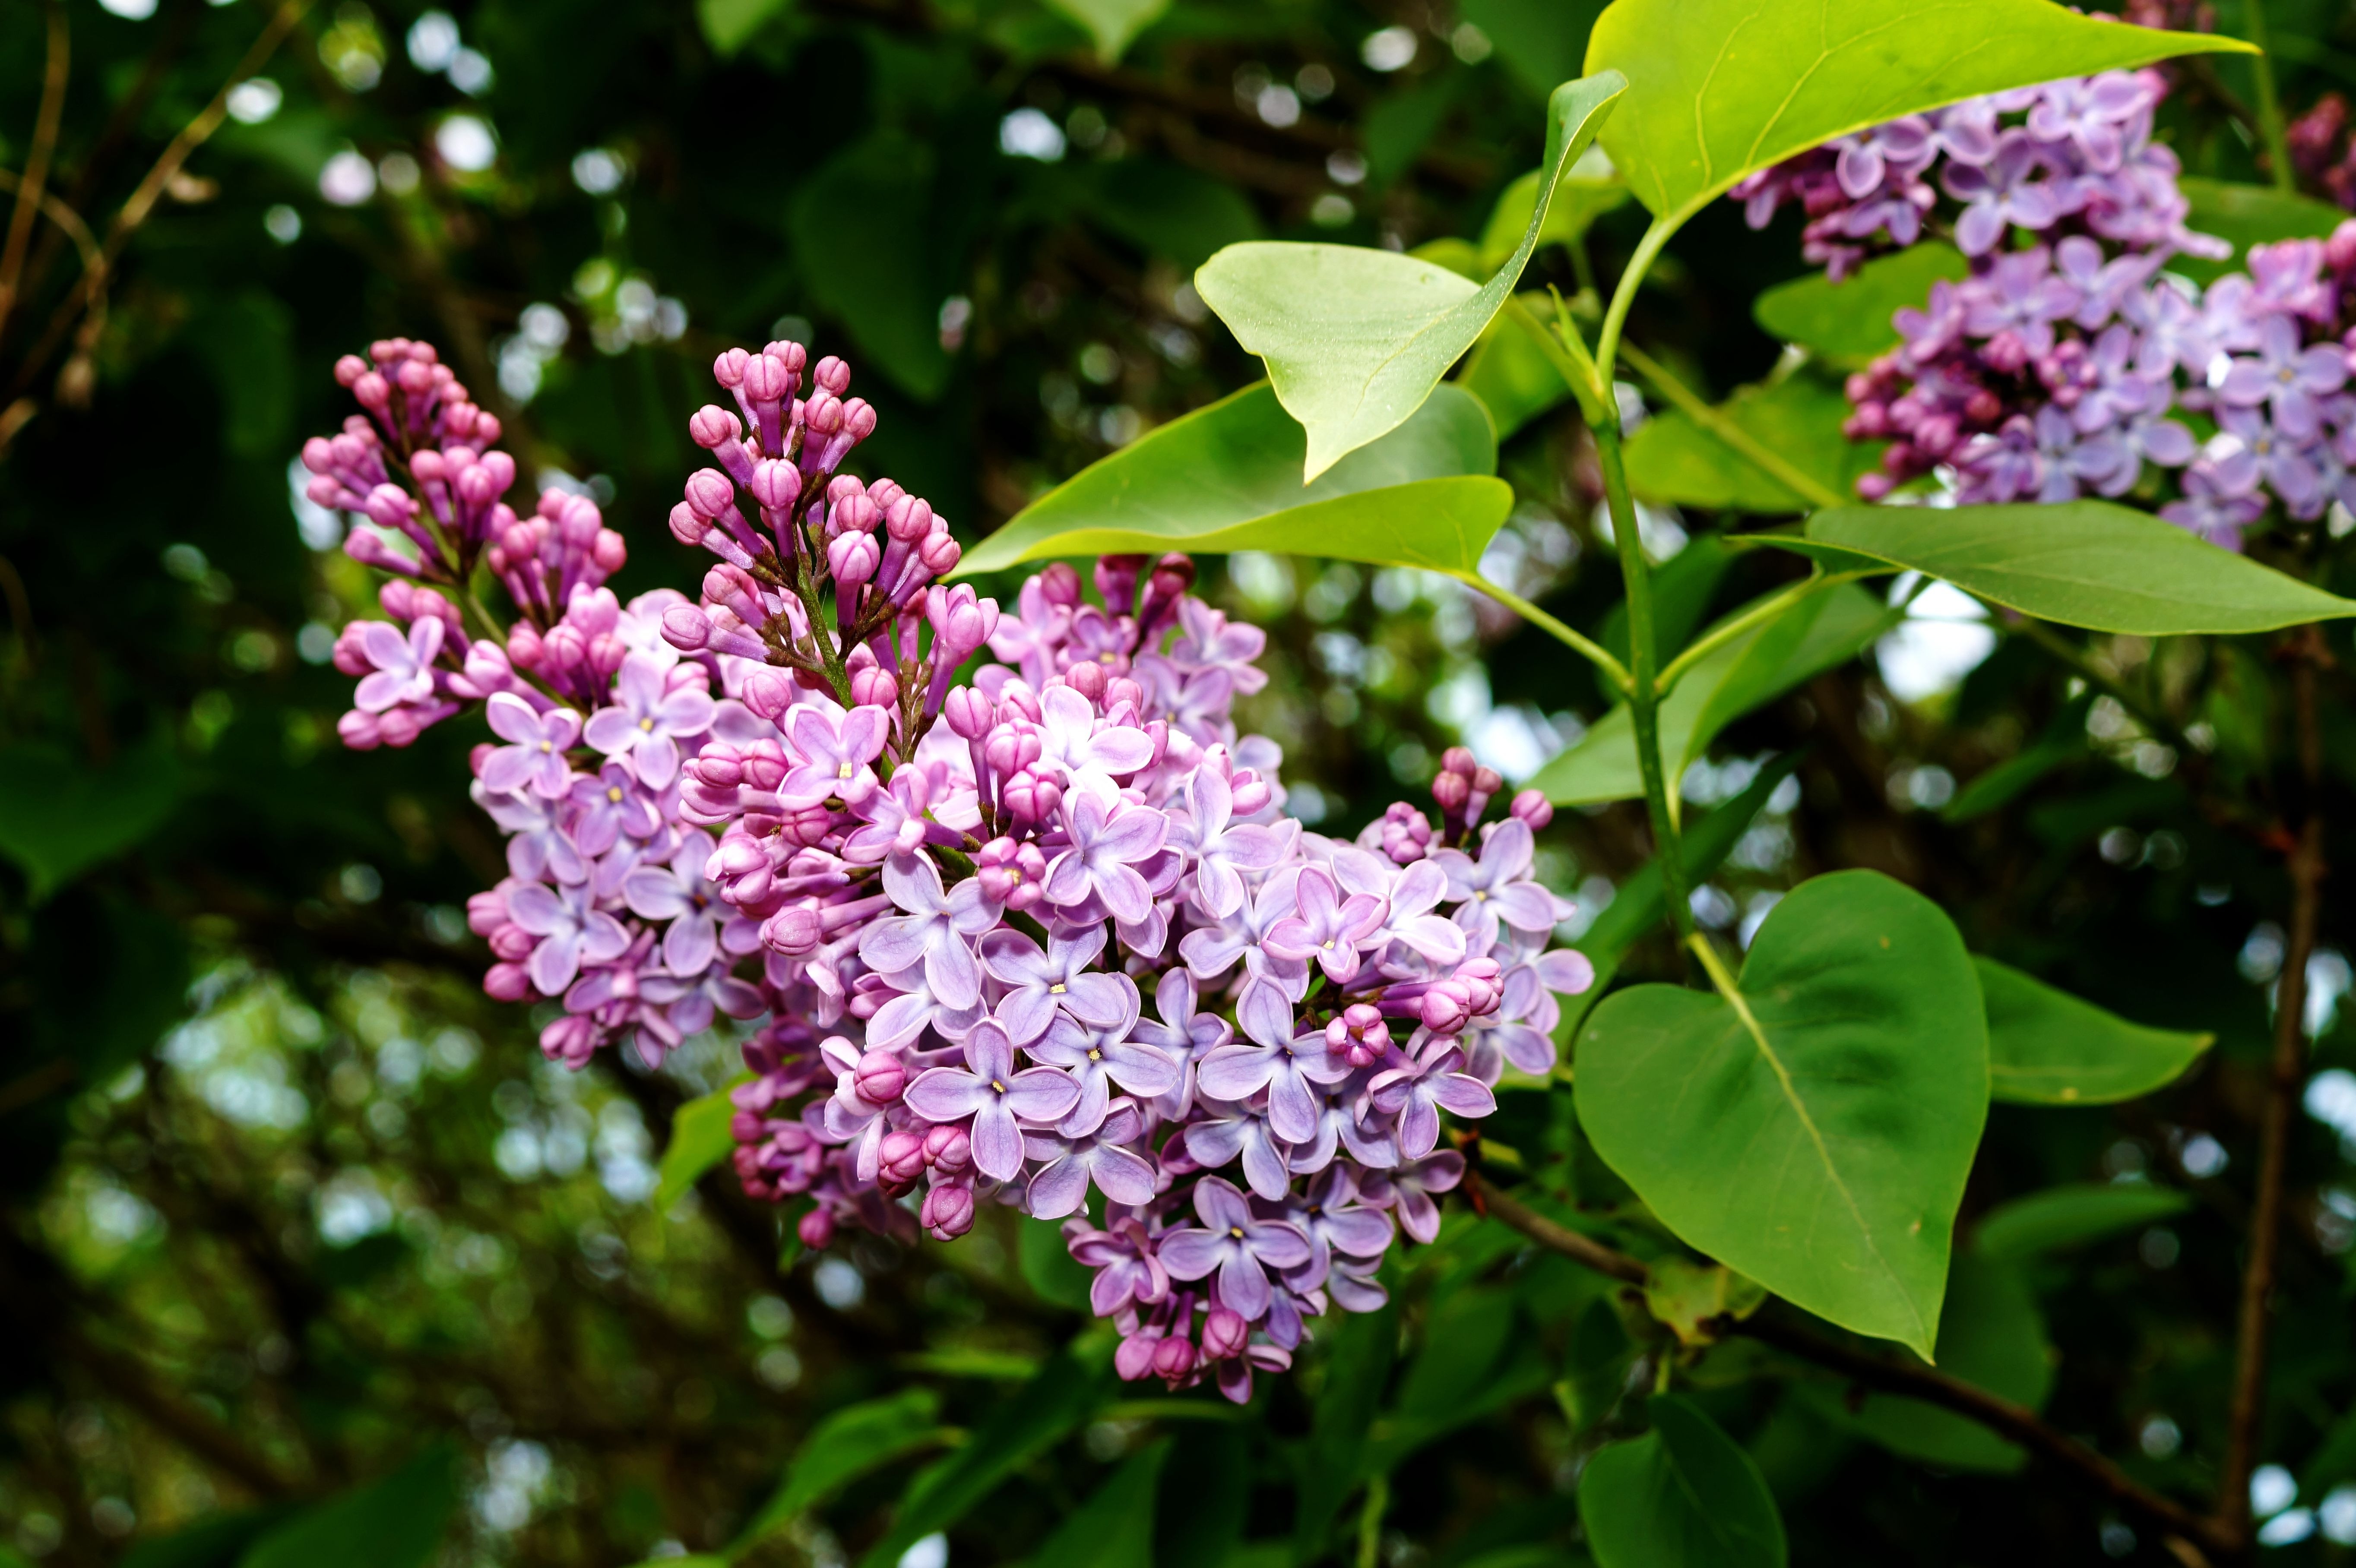
nature, branch, blossom, plant, leaf, flower, bloom, bush, botany, garden, close, flora, wildflower, hdr, shrub, lilac, syringa, ornamental shrub, flowering plant, helllila, intense color, land plant